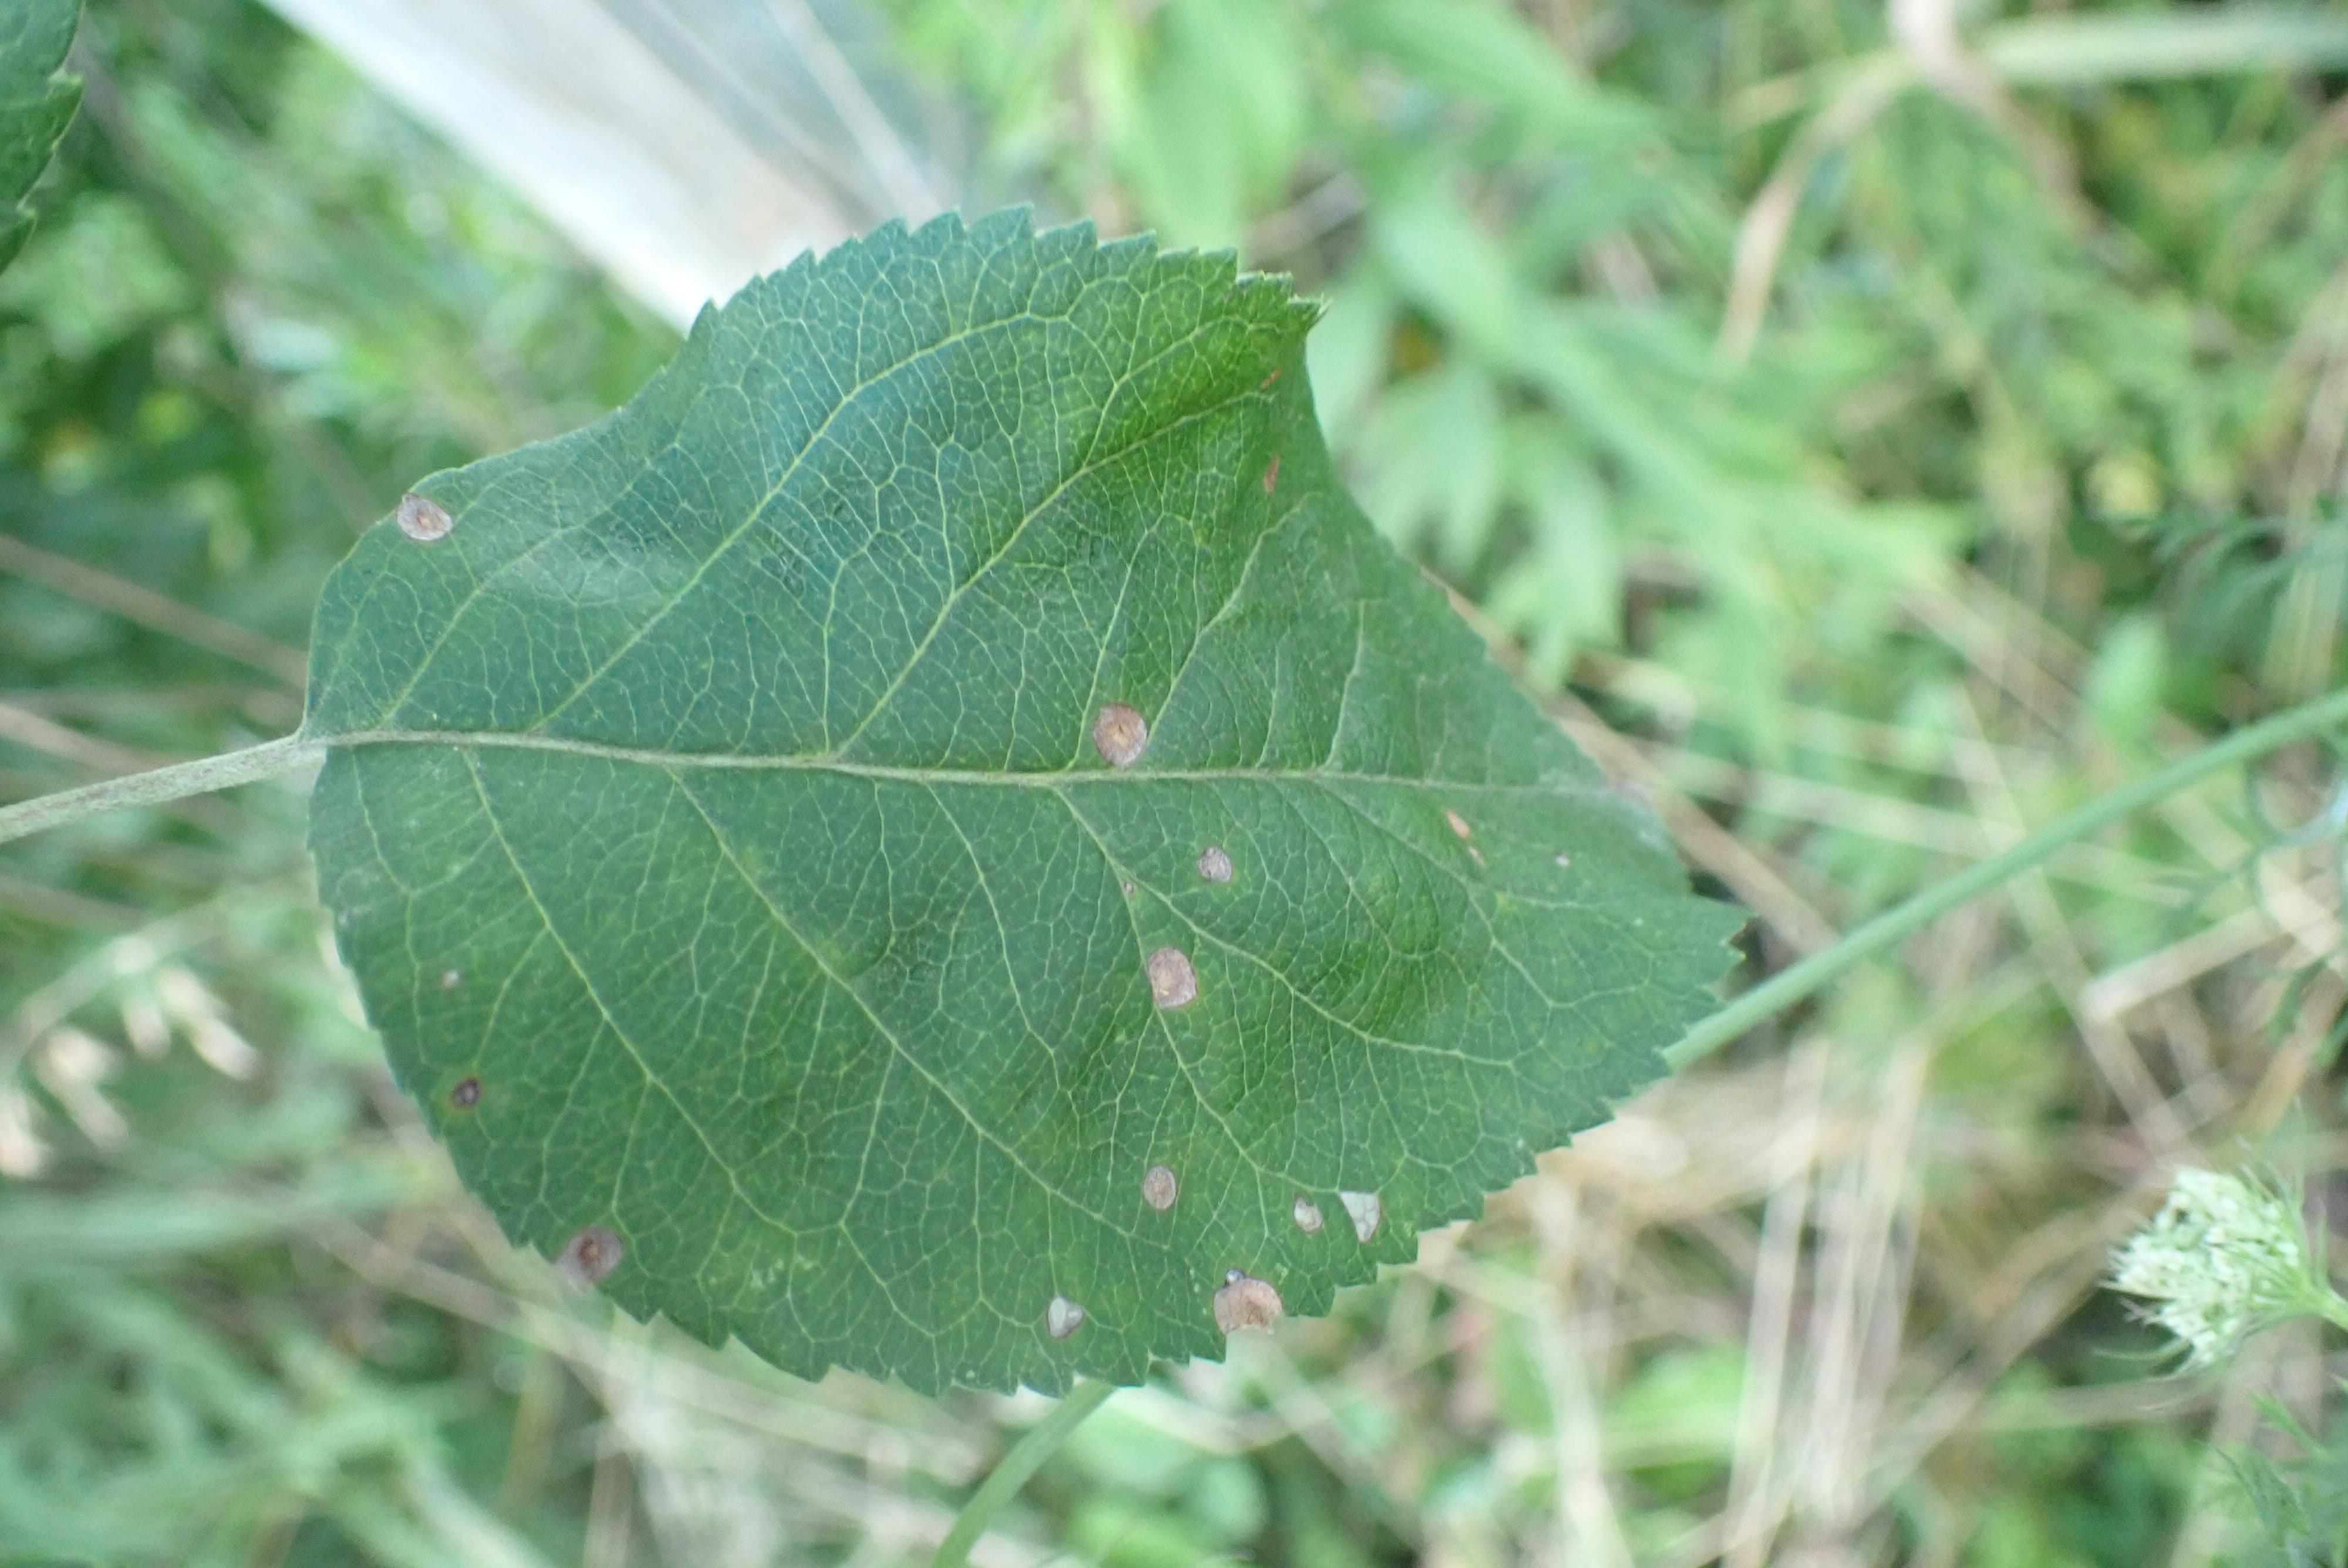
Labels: frog_eye_leaf_spot